Charles K. Bliss

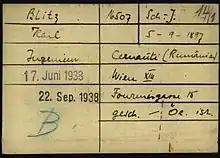
Registry card of Charles K. Bliss as a prisoner at Dachau Nazi Concentration Camp

In March 1938, the Third Reich annexed Austria via the Anschluss, and Bliss, as a Jew, was sent to Dachau concentration camp. Later. he was moved to Buchenwald concentration camp. His wife, Claire, a German Catholic, made constant efforts to have him released. He was released in 1939 but was required to leave the country for England immediately. In England, Bliss tried to bring his wife to him, but the outbreak of World War II in September 1939 made that impossible. It was there that, because the Nazi bombing of England was called the "blitz," he changed his surname to Bliss.